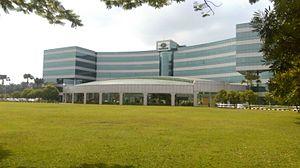
Perodua, acronyme de Perusahan Otomobil Kedua Sdn Bhd, est le second constructeur automobile de Malaisie. Il a été fondé en 1993, et produit, depuis lors, des modèles dérivés de Daihatsu. Plusieurs entreprises, tant malaises que japonaises, prennent part dans le capital de Perodua : UMW Corporation Sdn Bhd, Daihatsu Motor Co. Ltd., MBM Resources Berhad, PNB Equity Resources Corporation Sdn Bhd, Mitsui & Co. Ltd and Daihatsu Sdn Bhd.